Abdul Rahman al-Mahdi

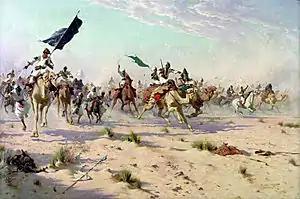
Battle of Omdurman: the Flight of the Khalifa (1898)

By 1891, after a prolonged struggle, the Kalifa Abdallahi ibn Muhammad emerged as sole leader due to support from the nomadic Baggara Arabs of the west. He proved to be an able and ruthless ruler of the Mahdiyah, the Mahdist state. At first the state was run on military lines as a Jihadist state. Later, a more conventional form of administration was introduced. The Kalifa consolidated his rule in Sudan, then invaded Ethiopia, killing Emperor Yohannes IV in March 1889 and penetrating as far as Gondar. The same year, the Kalifa attacked Egypt at Tushki, but was defeated.